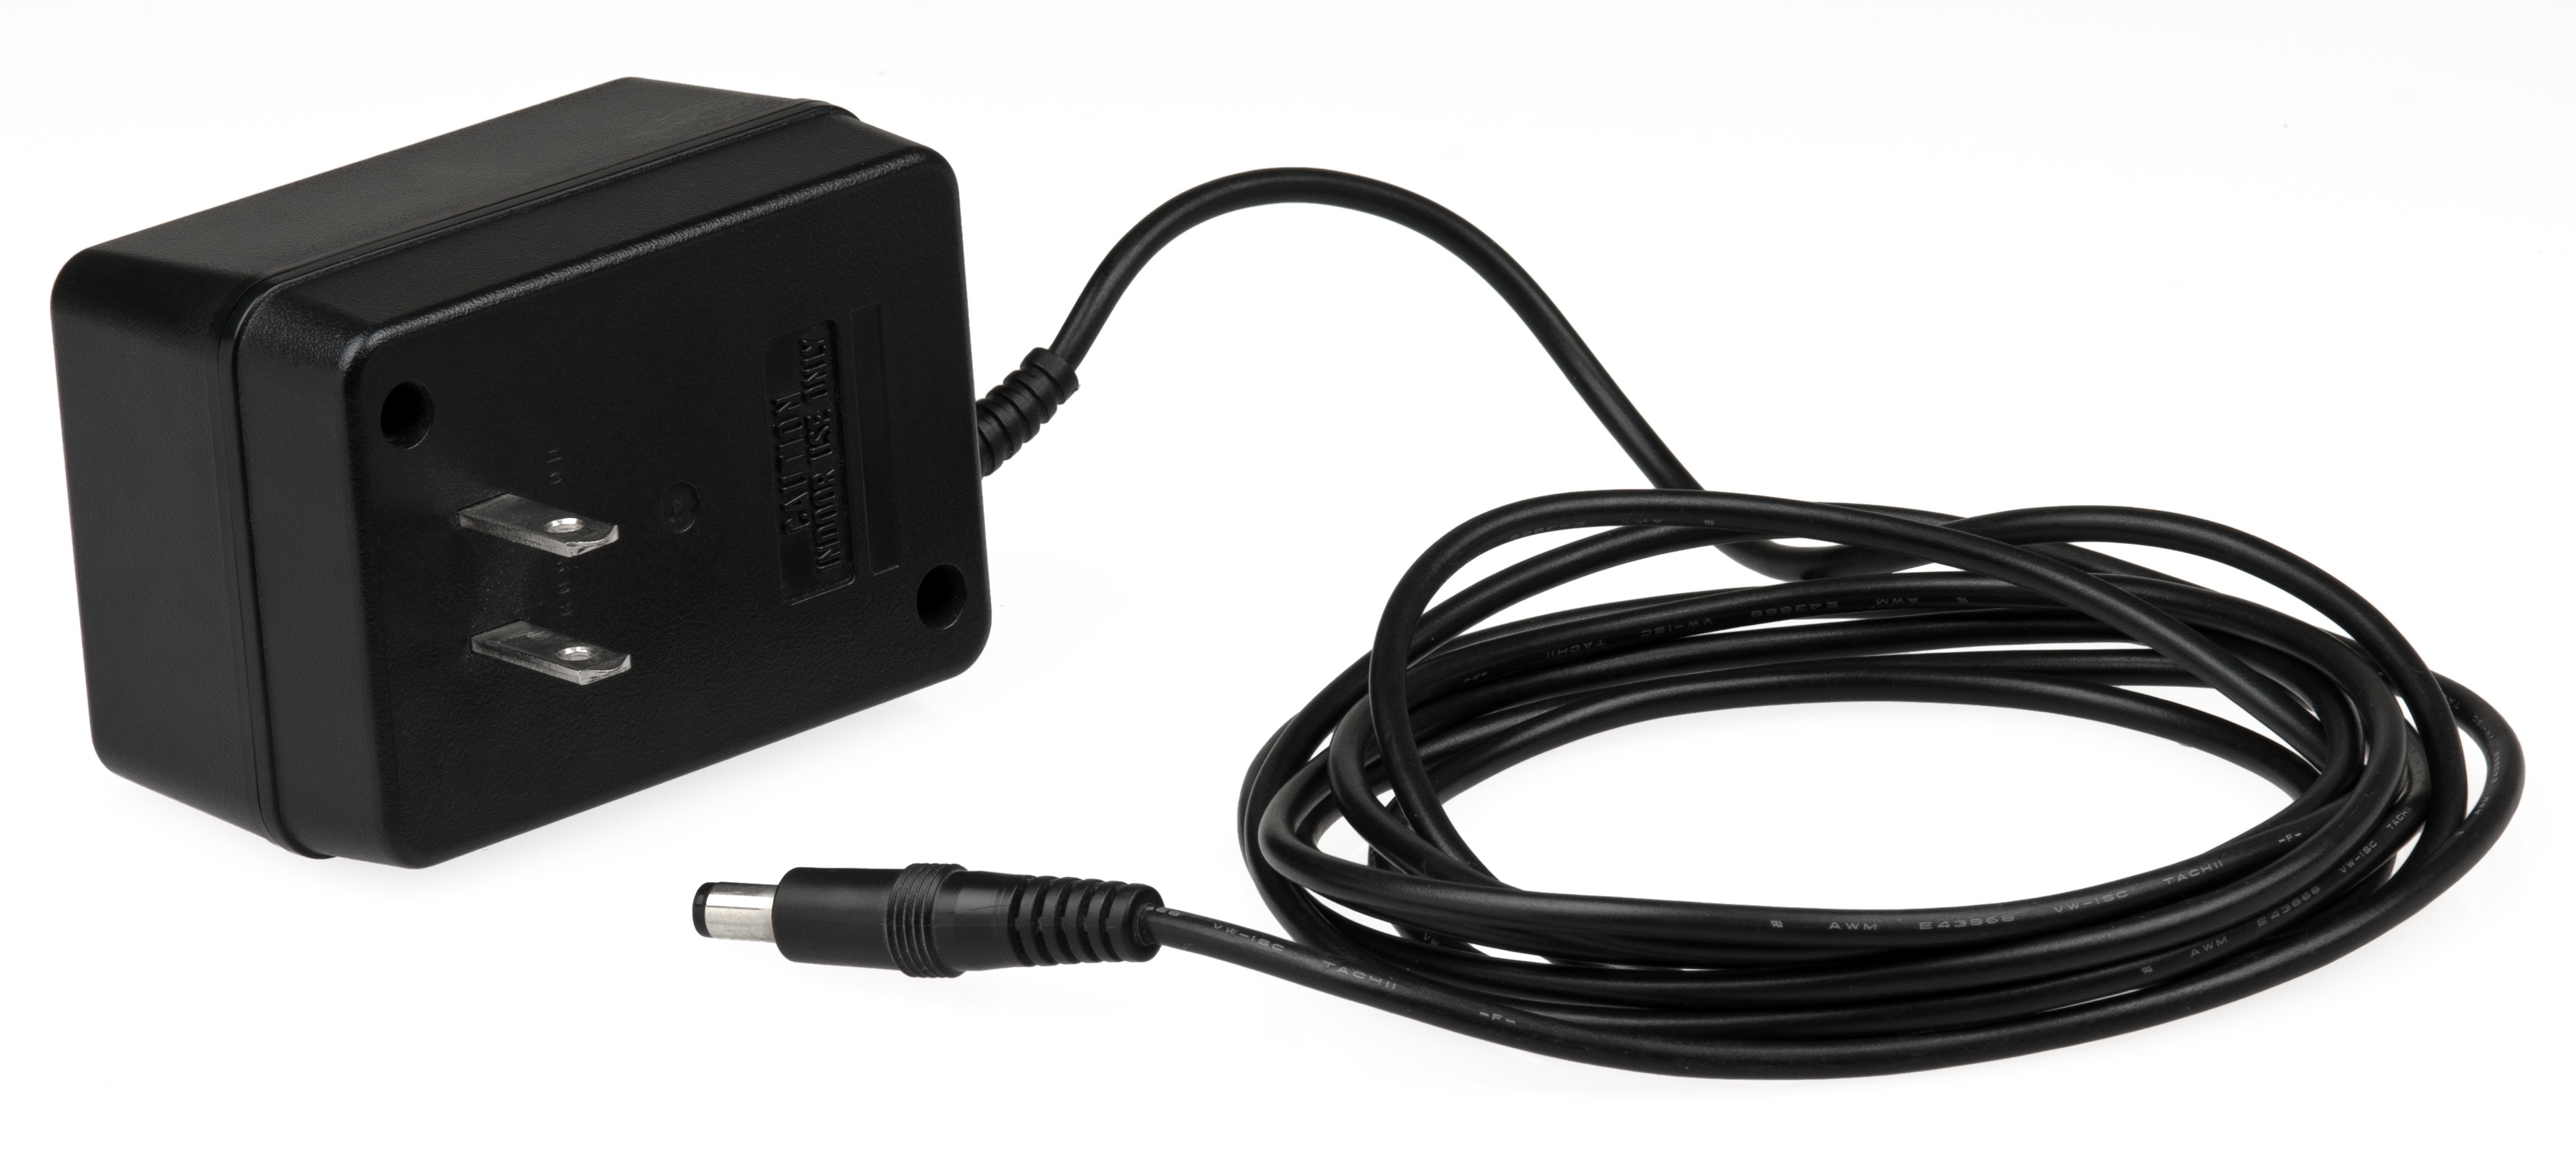
technology, wall, adapter, multimedia, ac, wart, electronic device, electronics accessory, laptop power adapter, ac adapter